Vincent Haddelsey

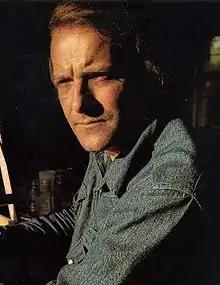
The artist in 1978

Vincent Haddelsey (13 April 1934 – 29 August 2010) was an English naïve painter, who focused on landscapes and horses.